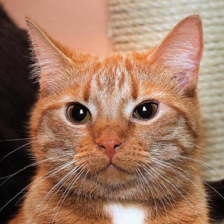
Label: animals